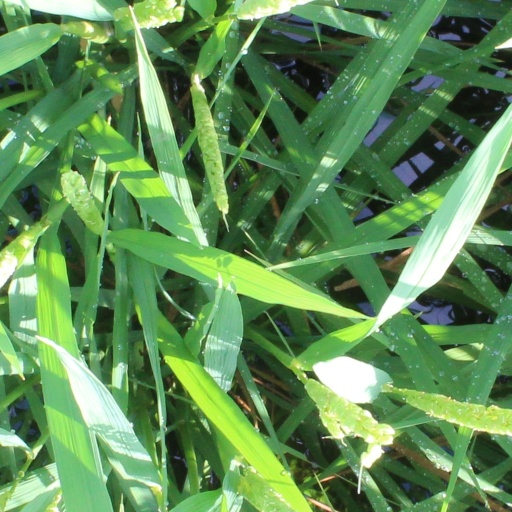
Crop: rice